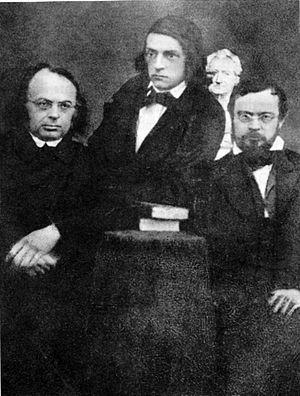
Otto Jahn est un philologue, archéologue et musicologue allemand. Il a enseigné la philologie et l’archéologie dans les universités de Leipzig et de Bonn.
Rudolph Friedrich Moriz Haupt est un philologue allemand, père de la germanistique.